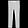
Label: Trouser